South 25th Street station

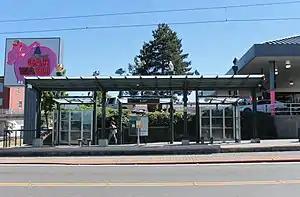
South 25th Street station platform

South 25th Street station is a light rail station on the T Line, a Link light rail service in Tacoma, Washington, United States. The station opened for service on August 22, 2003, is located at the edge of downtown, and it serves several area parking garages, allowing commuters to ride for free to nearby destinations.